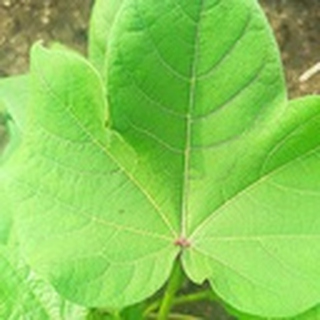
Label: healthy_cotton